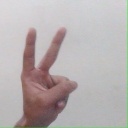
अक्षर: क